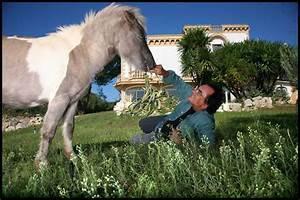
horse